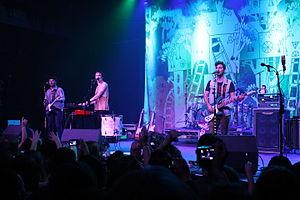
Walk the Moon, stylisé WALK THE MOON, est un groupe de rock indépendant américain, originaire de Cincinnati. Le nom du groupe vient de la chanson Walking on the Moon de The Police. Les influences du groupe viennent de Talking Heads, David Bowie. The Police, Tears for Fears ou encore Phil Collins.